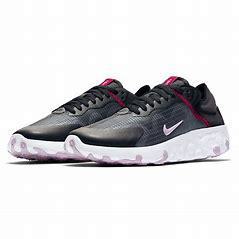
Brand: Nike
Model: Renew Lucent